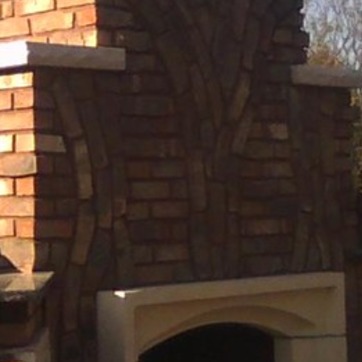
Material: brick